Kepa Arrizabalaga

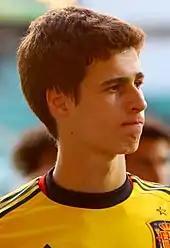
Arrizabalaga with Spain U19 in 2012

On 8 August 2018, Athletic Bilbao announced on their website that Arrizabalaga had paid his required release clause (€80 million / £71.6 million), making him the world's most expensive goalkeeper only weeks after the record was set by Alisson's transfer to Liverpool. Later that day, his move to Chelsea on a seven-year contract was confirmed, replacing Thibaut Courtois who had departed for Real Madrid. He made his Premier League debut three days later in a 3–0 away win against Huddersfield Town, going on to keep six clean sheets in the team's 12-match unbeaten run in the league, before a 3–1 defeat at the hands of Tottenham Hotspur.